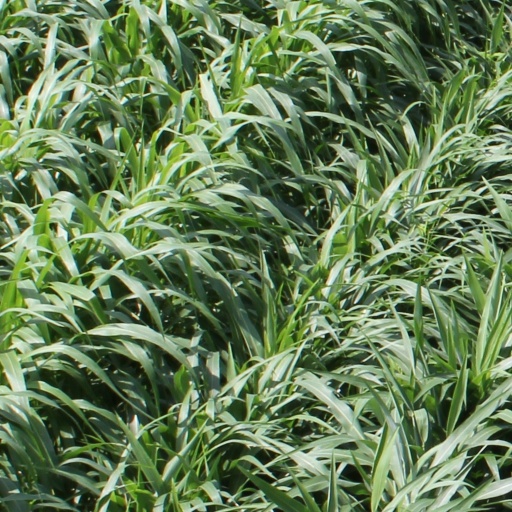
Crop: sorghum